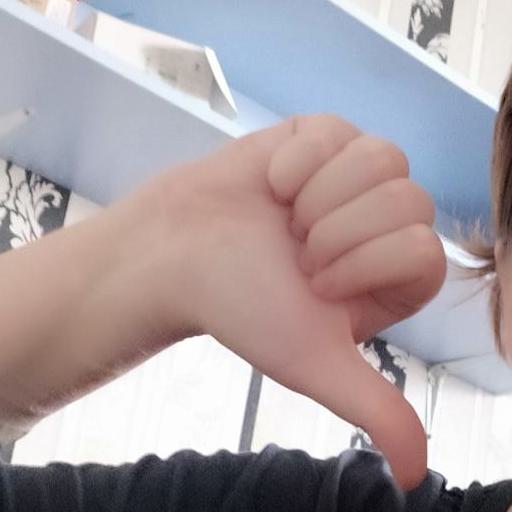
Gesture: dislike